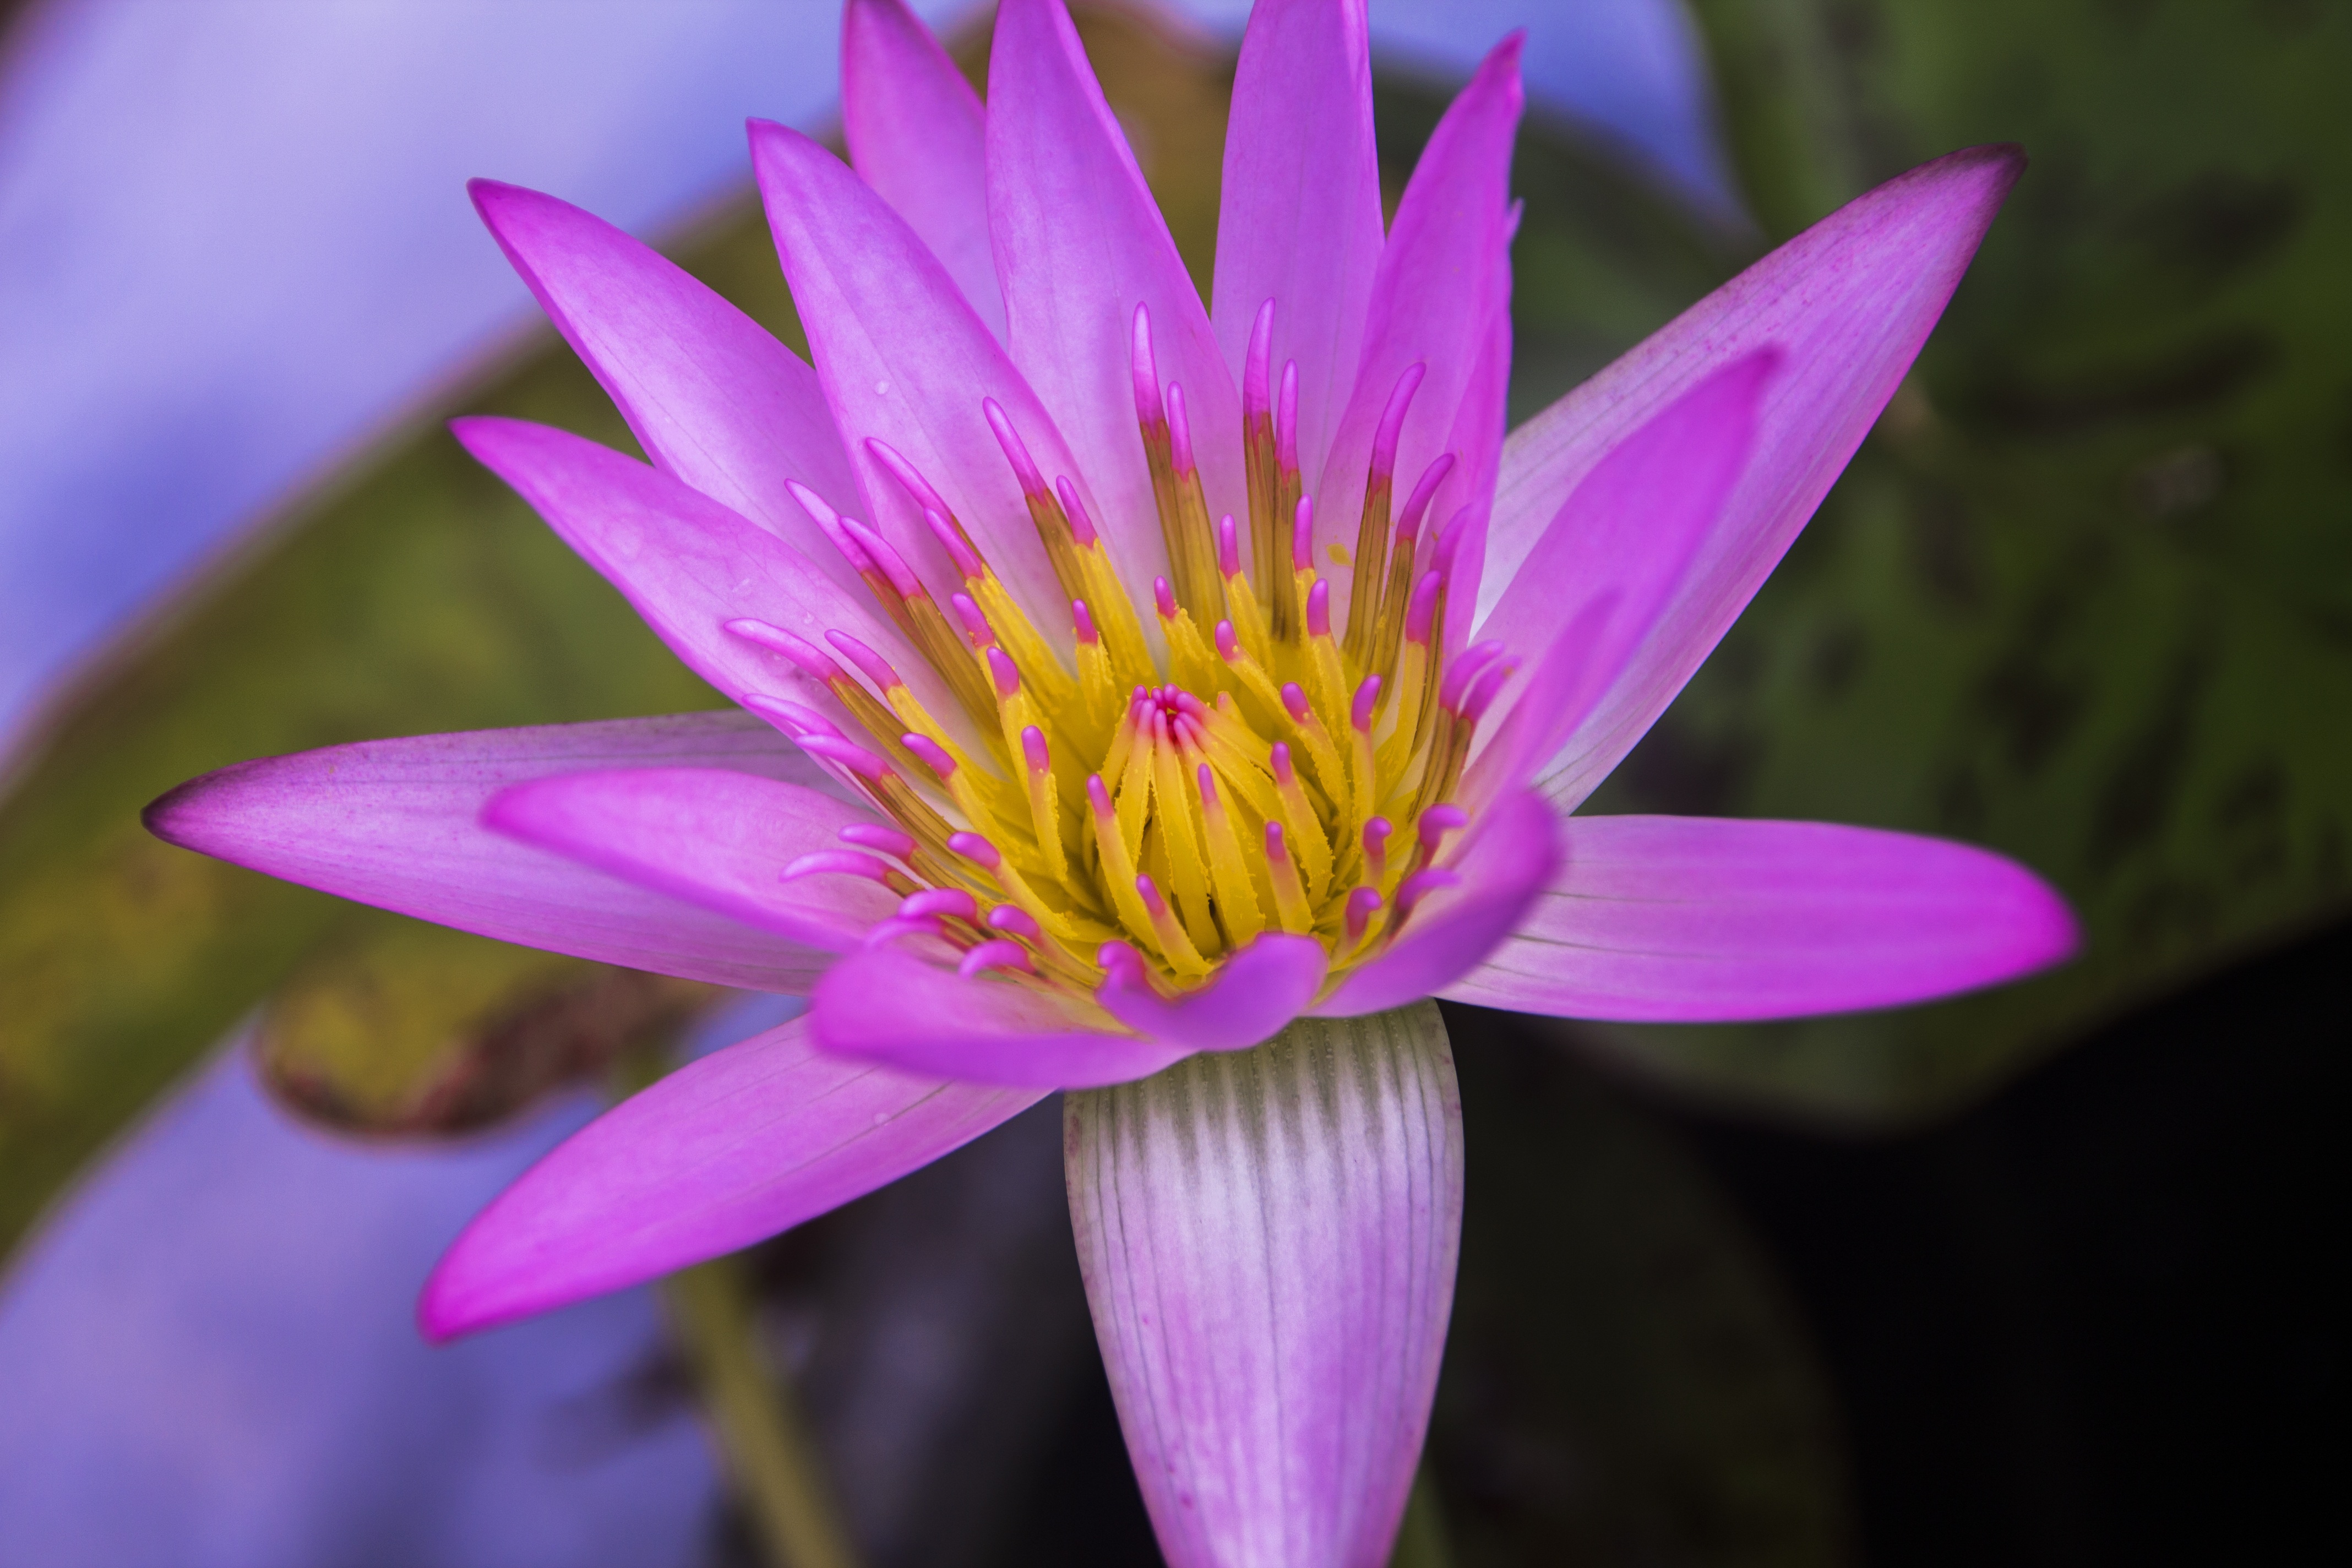
water, nature, blossom, plant, photography, flower, petal, floral, pond, macro, buddhism, botany, blooming, aquatic, pink, sacred lotus, aquatic plant, flora, water lily, wildflower, close up, lotus, lily, waterlily, macro photography, symbolic, flowering plant, plant stem, land plant, close lotus